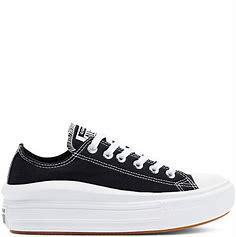
Brand: Converse
Model: Chuck Taylor All Canvas